Kalumines

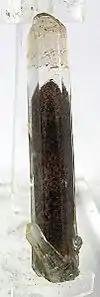
Quartz, Chlorite crystal found in the early 1990s at Lupoto mine (10.1 x 1.8 x 1.4 cm)

Kalumines is a copper mining property that includes the Kasonta, Lupoto and Niamumenda concessions, with a combined area of . It is about northwest of Lubumbashi in Katanga Province, Democratic Republic of the Congo.